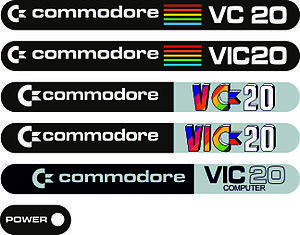
Le VIC-20 est un ordinateur personnel 8 bits qui était construit par Commodore International avec 5 ko de RAM et une unité centrale basée sur un processeur MOS 6502. Il ressemblait à ses successeurs le C64 et le C16. Le VIC-20 apparut en juin 1980, 2 ans et 9 mois après la sortie du premier ordinateur personnel de Commodore, le PET.